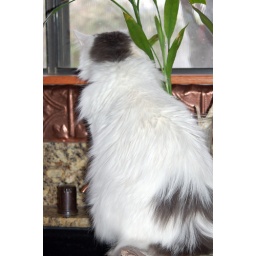
Birds out the window in the tree